Treaty of Tianjin (1885)

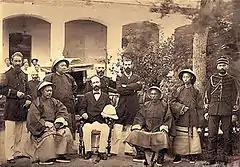
Li Hongzhang and Jules Patenotre after signing the treaty

The Treaty of Tianjin, signed on June 9, 1885, officially ended the Sino-French War. The "unequal treaty", or colonial treaty, restated in greater detail the main provisions of the Tianjin Accord, signed between France and China on May 11, 1884. As Article 2 required China to recognize the French protectorate over Annam and Tonkin established by the Treaty of Hue in June 1884, implicitly forcing China to abandon its claims to suzerainty over Vietnam, the treaty formalized France's diplomatic victory in the Sino-French War.